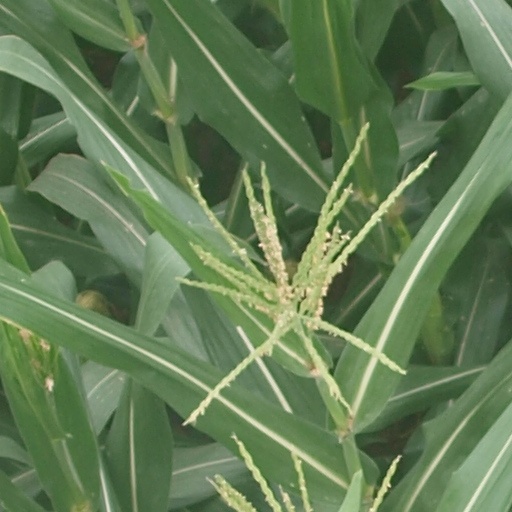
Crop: maize; corn